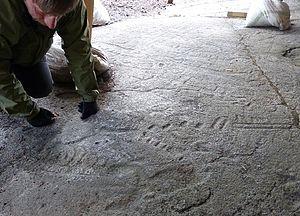
Les pétroglyphes de Kanozero sont un ensemble de pétroglyphes découverts en 1997 sur une île du lac Kanozero au sud-ouest de la péninsule de Kola, en Russie, à 13 kilomètres du village d'Oumba.